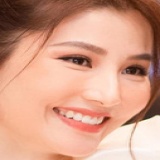
diễn viên Diễm My 9x